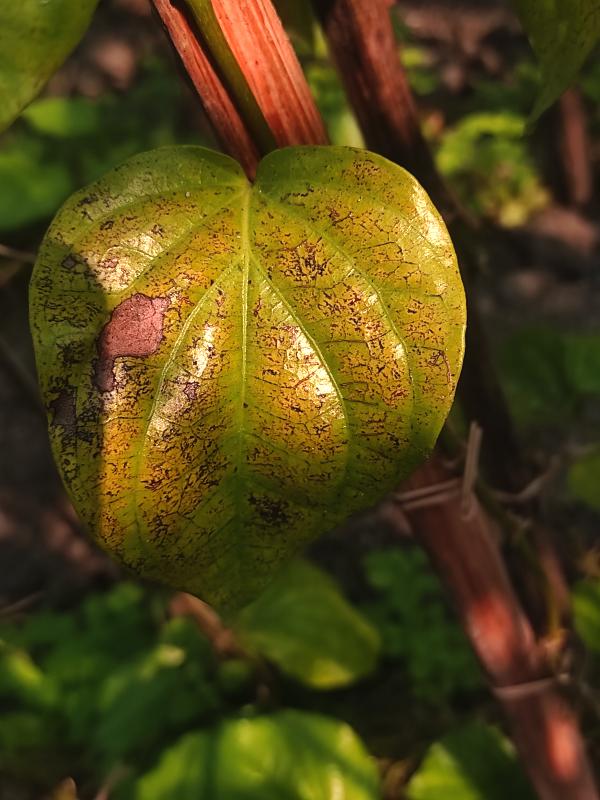
Label: Fungal_Brown_Spot_Disease